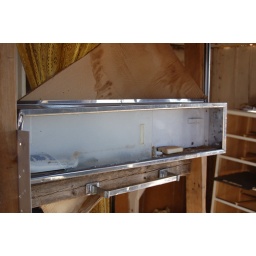
YES, there is a bar of soap and a bottle of lotion in there!